Düsseldorf

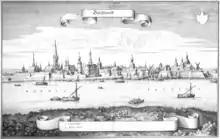
Düsseldorf in 1647

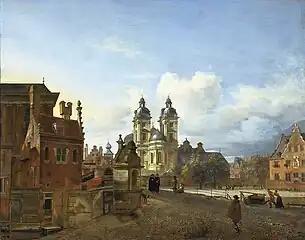
View of Düsseldorf with the church of St. Andrew in the centre, 1667. The architectural elements were painted by Jan van der Heyden and the figures by Adriaen van de Velde.

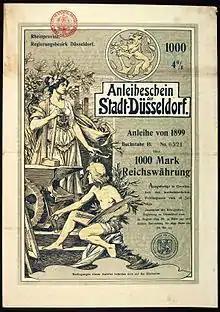
Bond of the town Düsseldorf, issued 26. July 1899

The first written mention of Düsseldorf (then called "Dusseldorp" in the local Low Rhenish dialect) dates back to 1135. Under Emperor Friedrich Barbarossa the small town of Kaiserswerth to the north of Düsseldorf became a well-fortified outpost, where soldiers kept a watchful eye on every movement on the Rhine. Kaiserswerth eventually became a suburb of Düsseldorf in 1929.